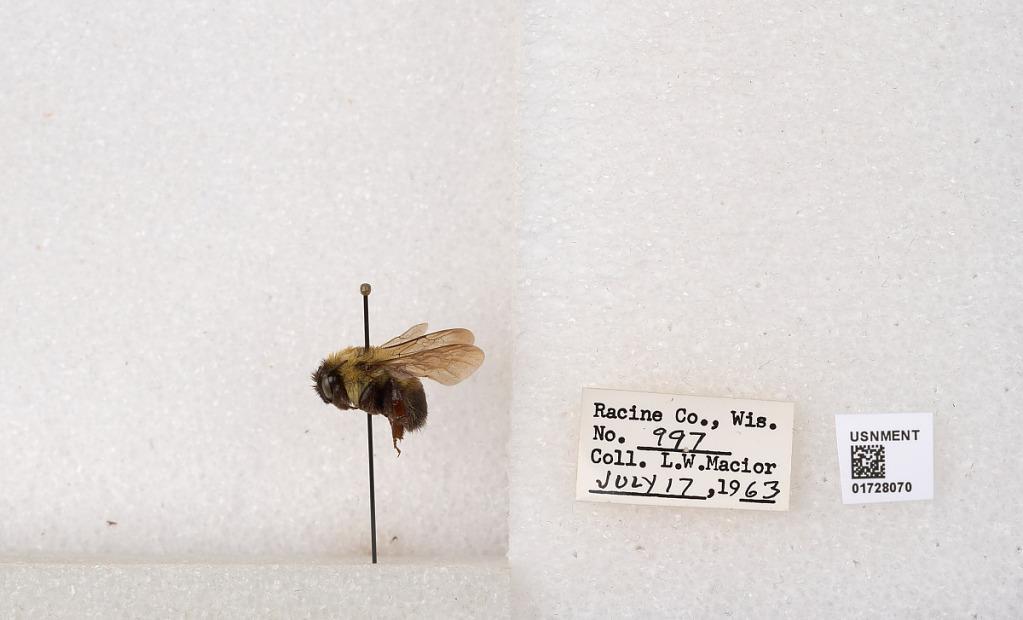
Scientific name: Bombus (Separatobombus) griseocollis (De Geer)
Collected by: L. Macior
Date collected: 1963-7-17
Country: United States
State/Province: Wisconsin
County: Racine
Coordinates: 42.7299, -87.8123